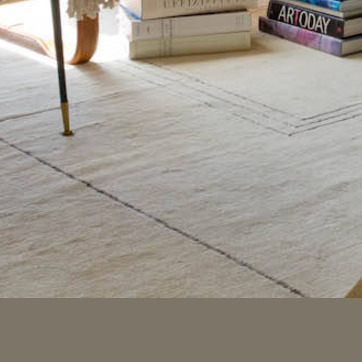
Material: carpet